Evangelistria Monastery, Skiathos

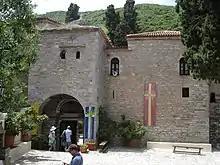
Monastery gatehouse

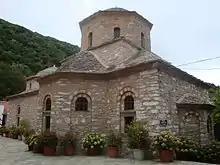
Catholicon of the Evangelistria Monastery

The Monastery of the Annunciation, commonly known as the Evangelistria Monastery, is a monastery dedicated to the Annunciation of the Virgin Mary which sits on a hillside some 4 km north of Skiathos town on the Greek island of Skiathos. Although some buildings are ruined, the church and accommodation buildings have been restored.